At-Tuwani

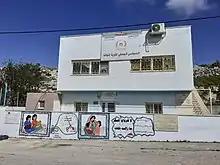
School in At-tuwani

The school in At-Tuwani has a demolition order. The mosque and some houses got a demolition order as well. On 2 April 2014, the Israeli army together with some Border Police and District Coordination Office (DCO) officers demolished 6 concrete shelters in At-Tuwani.